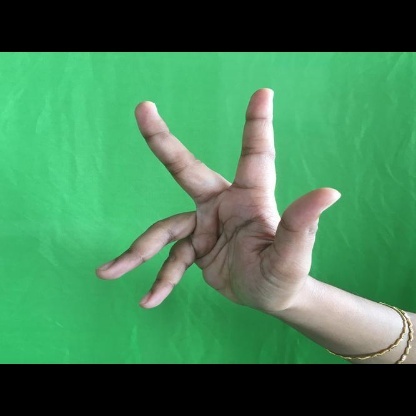
Mudra: Alapadmam